Radim Hladík

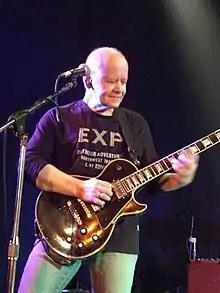
Hladík performing with Blue Effect in 2007

Radim Hladík (13 December 1946 – 4 December 2016) was a Czech guitarist, composer and producer. He was known primarily for his trademark rock and jazz-fusion electric sound, although his early style was more blues-oriented, and Hladík also played acoustic folk. Since the second half of the 1960s, he has been considered one of the best and most influential Czech guitarists, and has won awards in the "beat rock" category.